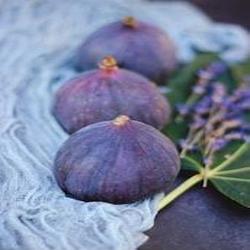
Label: Fig